Esports

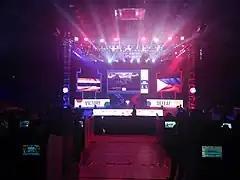
A match of "Tekken 7" at the 2019 Southeast Asian Games. Esports was a medal event at the regional games which featured mostly traditional sports.

The growth of esports in South Korea is thought to have been influenced by the mass building of broadband Internet networks following the 1997 Asian financial crisis. It is also thought that the high unemployment rate at the time caused many people to look for things to do while out of work. Instrumental to this growth of esports in South Korea was the prevalence of the Komany-style internet café/LAN gaming center, known as a PC bang. The Korean e-Sports Association, an arm of the Ministry of Culture, Sports and Tourism, was founded in 2000 to promote and regulate esports in the country. Minister of Culture, Sports, and Tourism Park Jie-won coined the term "Esports" at the founding ceremony of the 21st Century Professional Game Association (currently Korean e-Sports Association) in 2000.